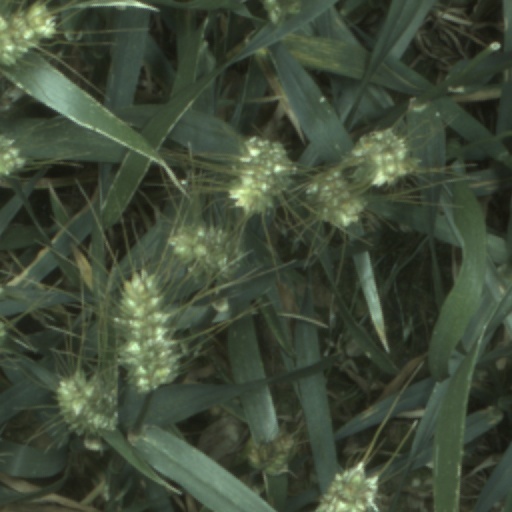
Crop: wheat